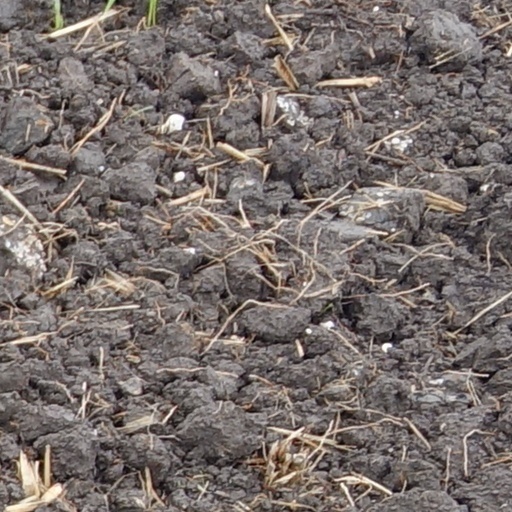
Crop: wheat